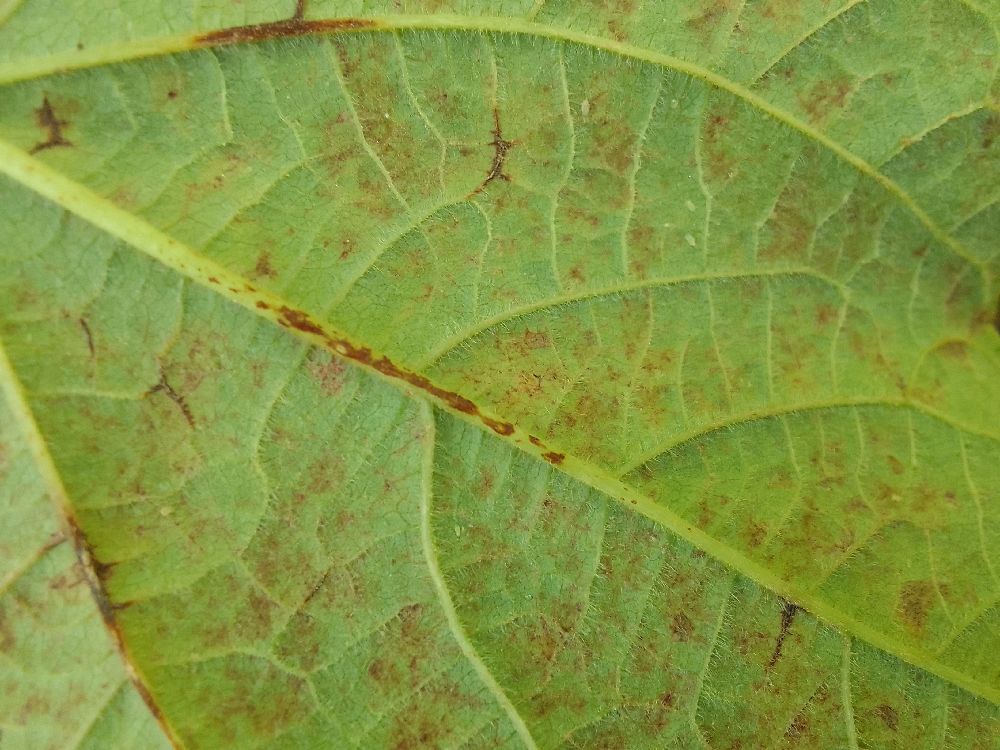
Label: anthracnose